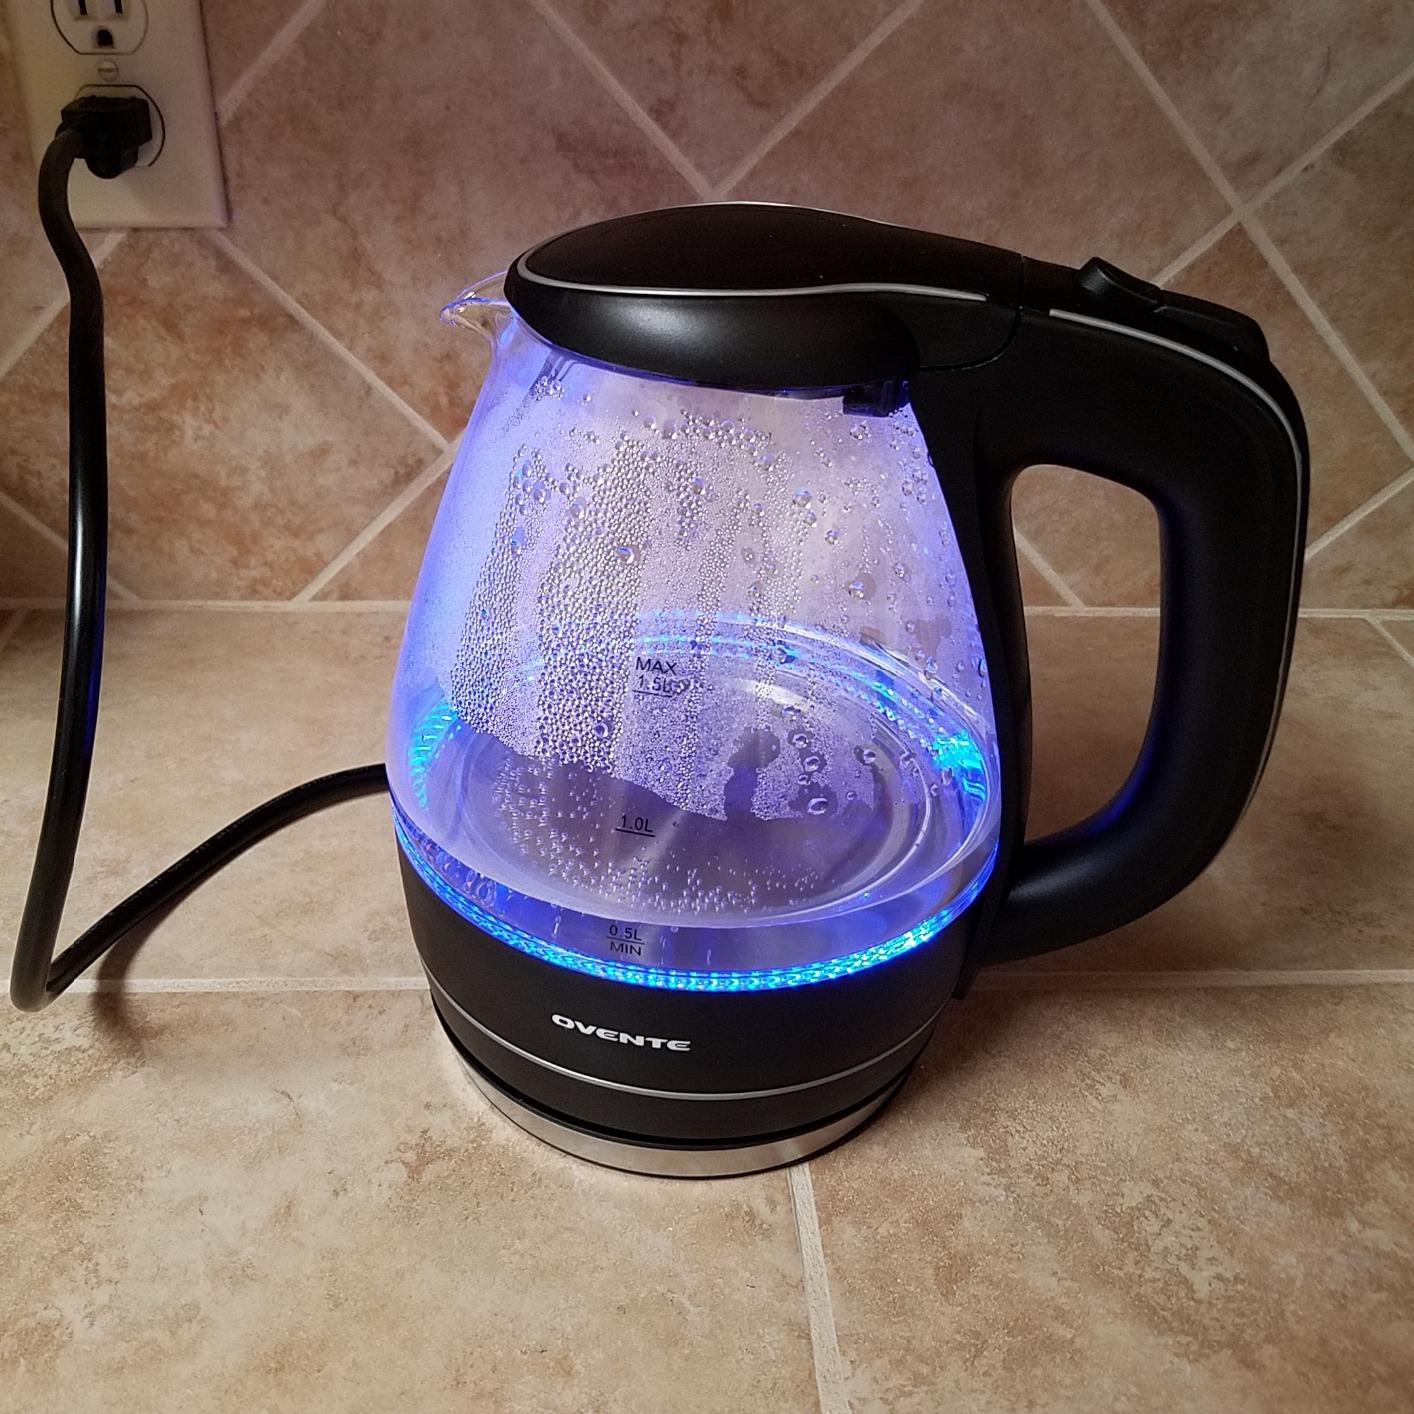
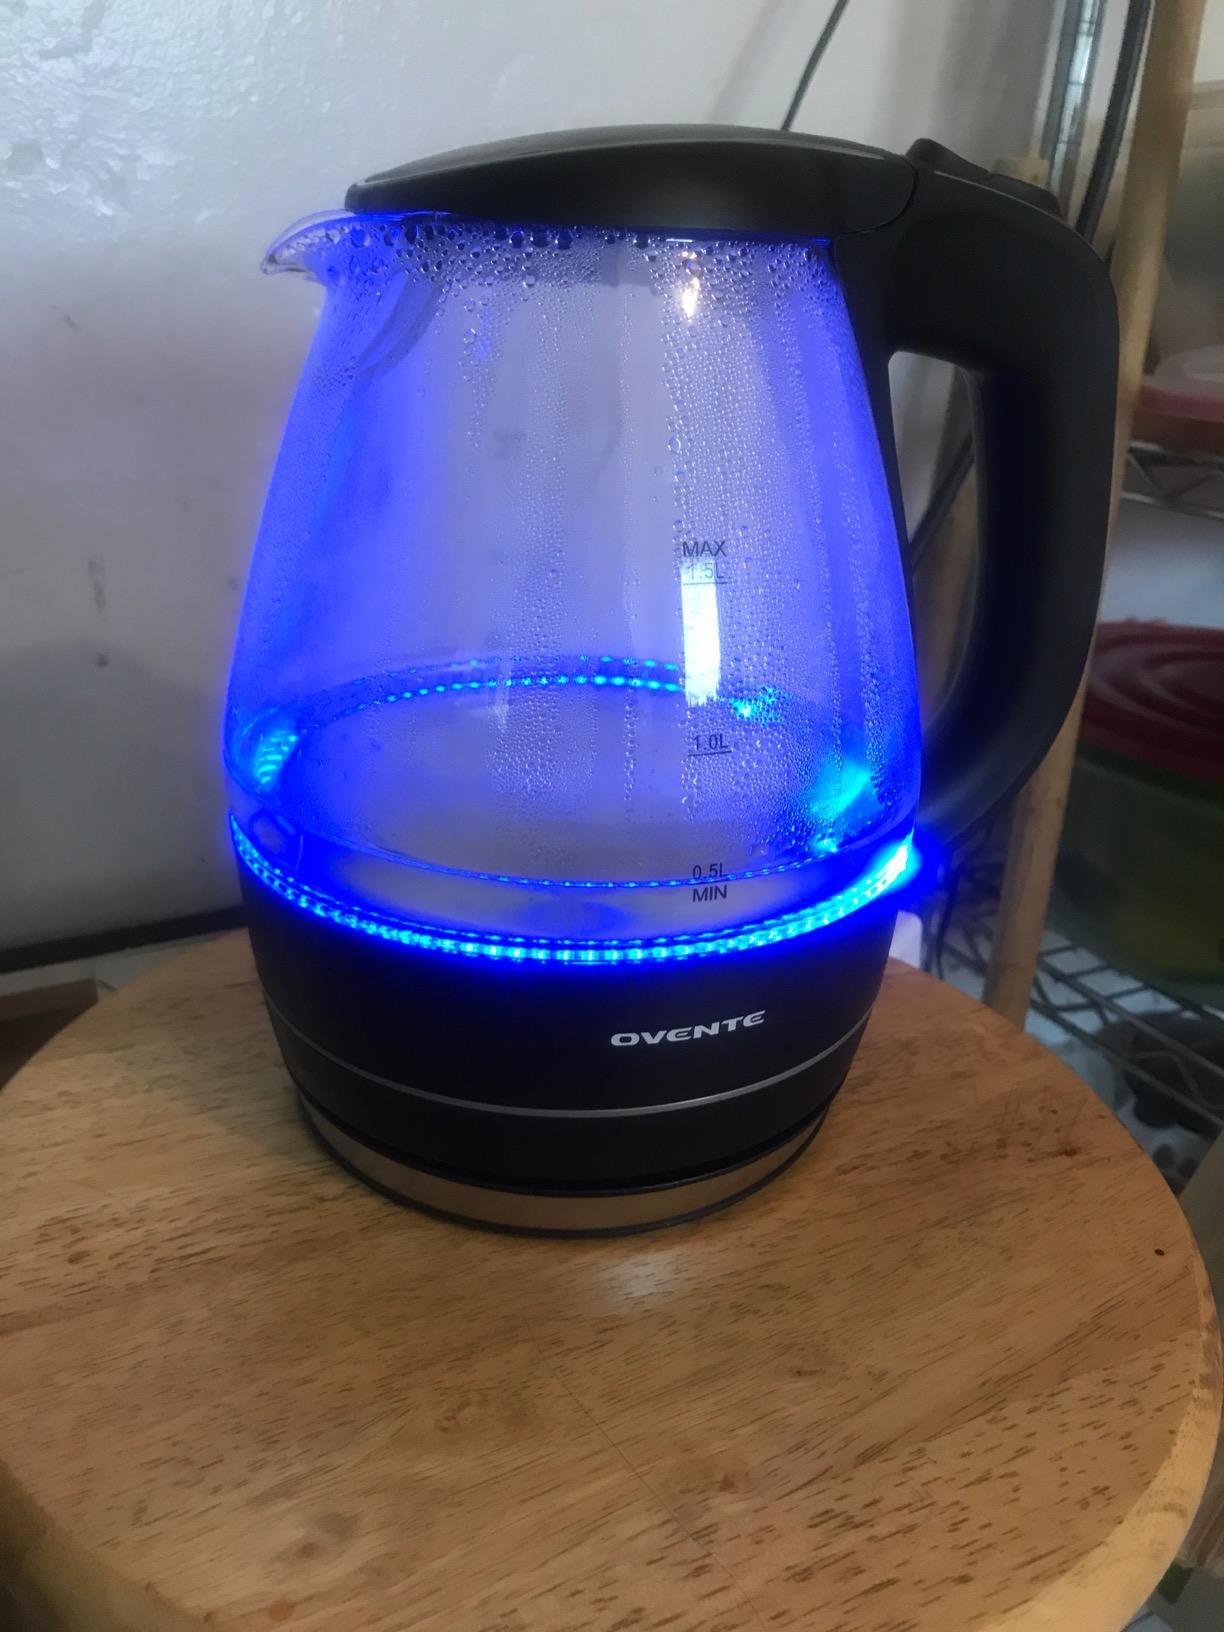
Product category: items_kettle
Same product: yes